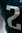
Number: 2